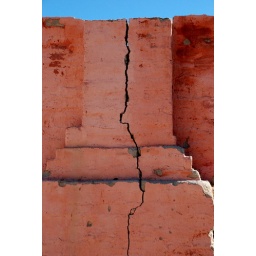
abandoned house near wall street mill